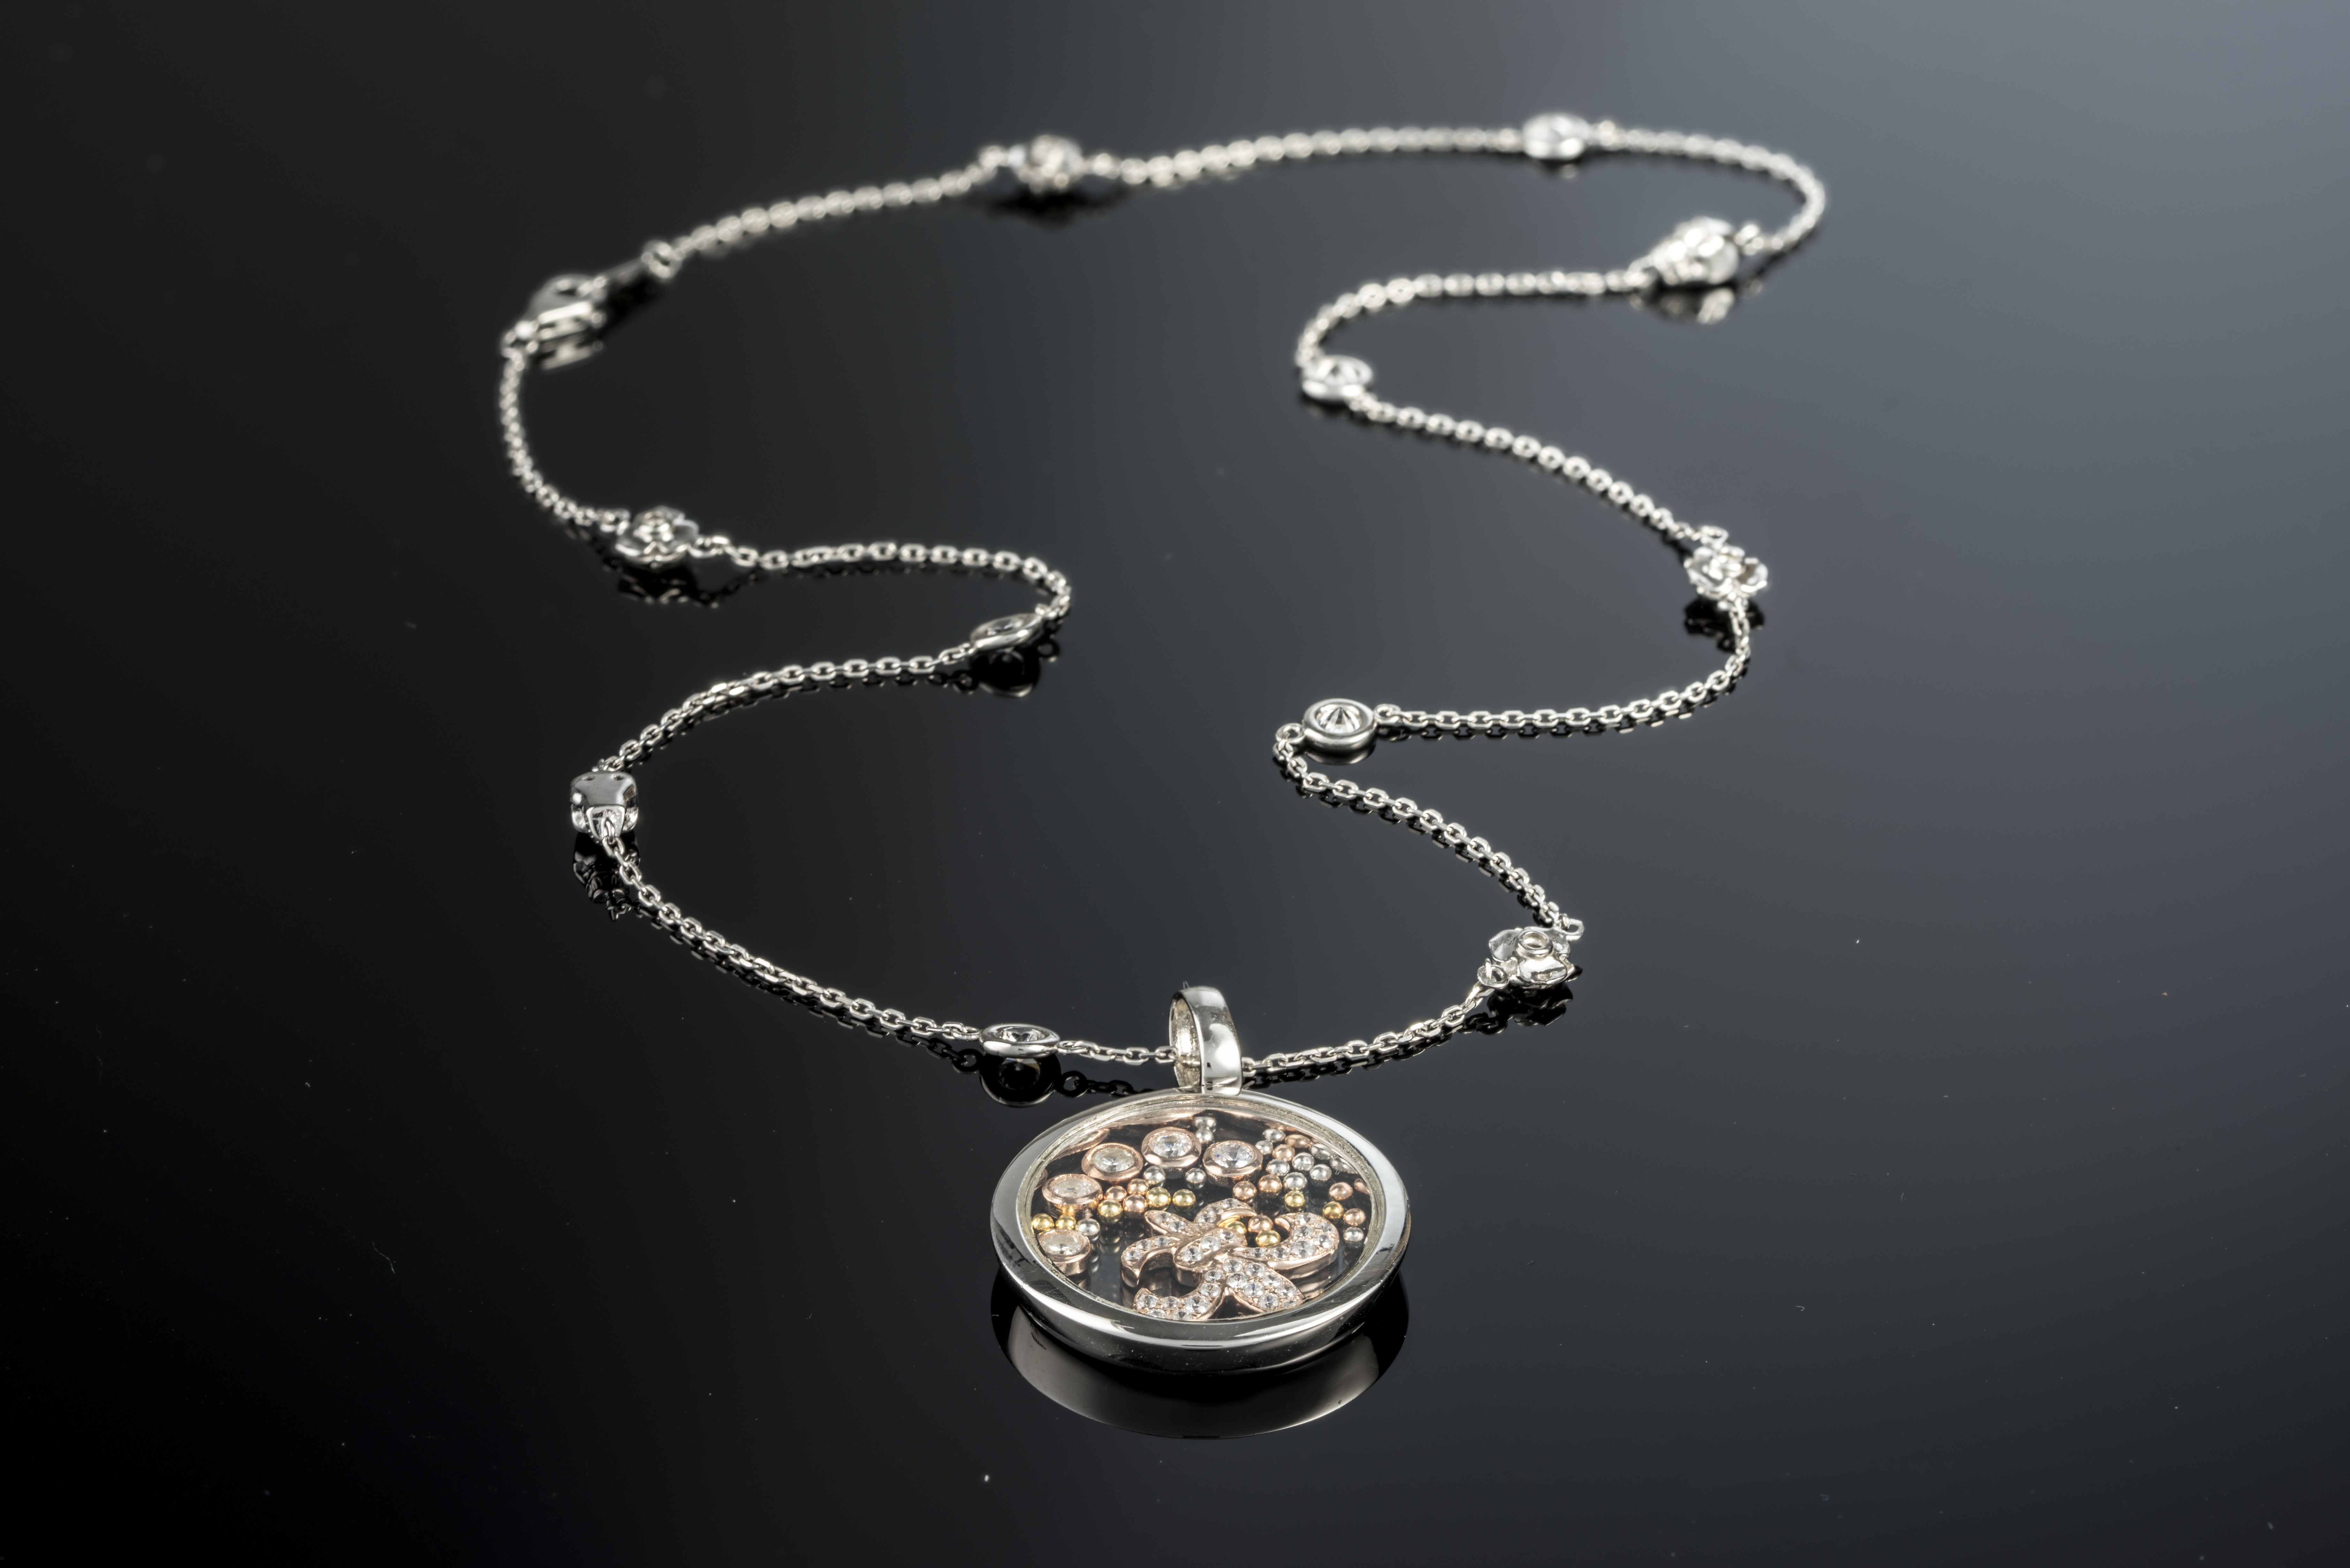
chain, suspension, black, necklace, jewellery, silver, mirror, crystal, pendant, locket, fashion accessory, chopard